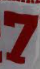
Number: 7